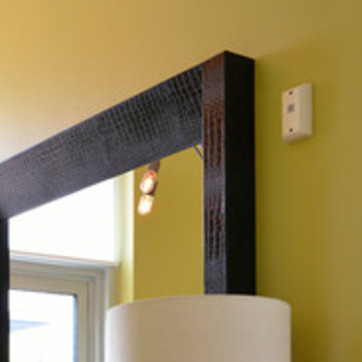
Material: mirror